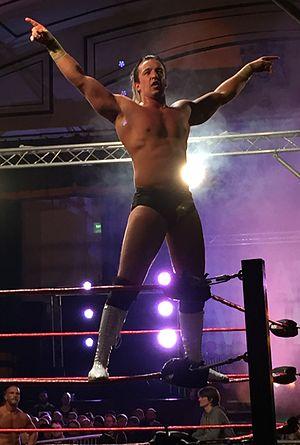
Jay White est un catcheur néo-zélandais. Il travaille actuellement à la New Japan Pro Wrestling où il est un ancien Champion Poids Lourds IWGP.